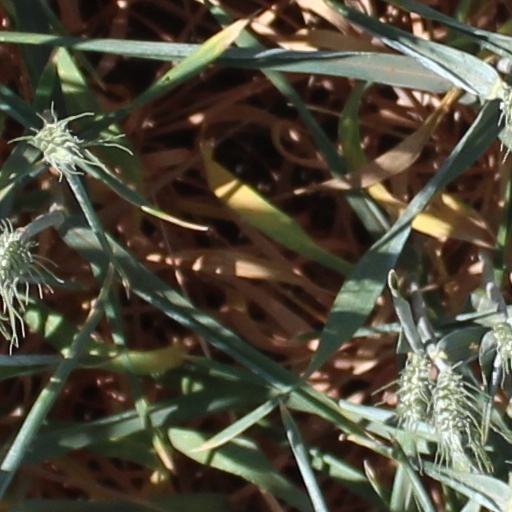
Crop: wheat